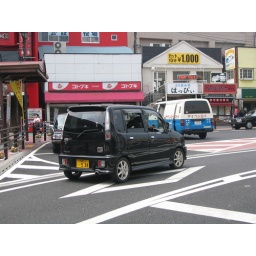
The car in the street of Narita Japan